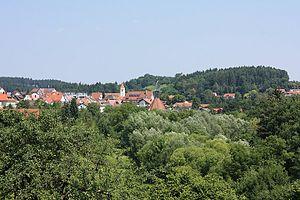
Rechberghausen est une commune de Bade-Wurtemberg, située dans l'arrondissement de Göppingen, dans la région de Stuttgart, dans le district de Stuttgart.